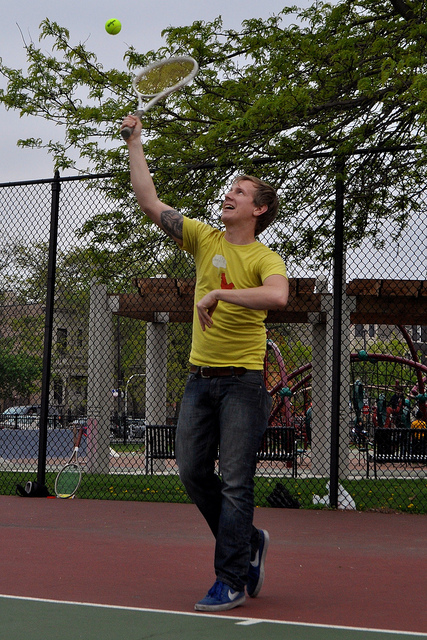
người đàn ông áo vàng đang cầm vợt tennis thi đấu trên sân